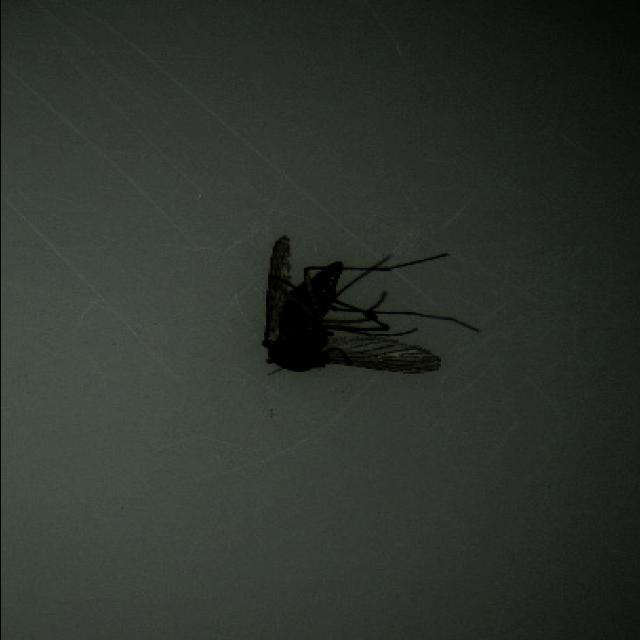
Species: culex_tritaeniorhynchus